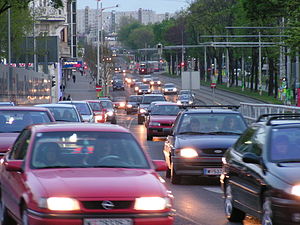
Gürtelstraße (Wien)
Tæt trafik på Margaretengürtel i retning nord
Wiener Gürtelstraße er en vej i Wien, Østrig. I hverdagsproget går vejen under navnet Wiener Gürtel eller blot Gürtel.